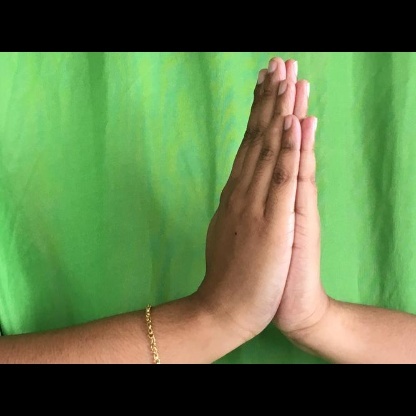
Mudra: Anjali